Ullswater Way

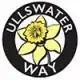

The Ullswater Way is a waymarked walking route around Ullswater in the English Lake District. It was created by a partnership which included The Lake District National Park Authority, the National Trust, Eden District Council, and Ullswater 'Steamers' and was opened on 25 April 2016 by broadcaster and film-maker Eric Robson. The idea of a path circumnavigating the lake had been considered for many years, but the 2015 Cumbria floods which devastated the area gave an incentive for the completion of the project.